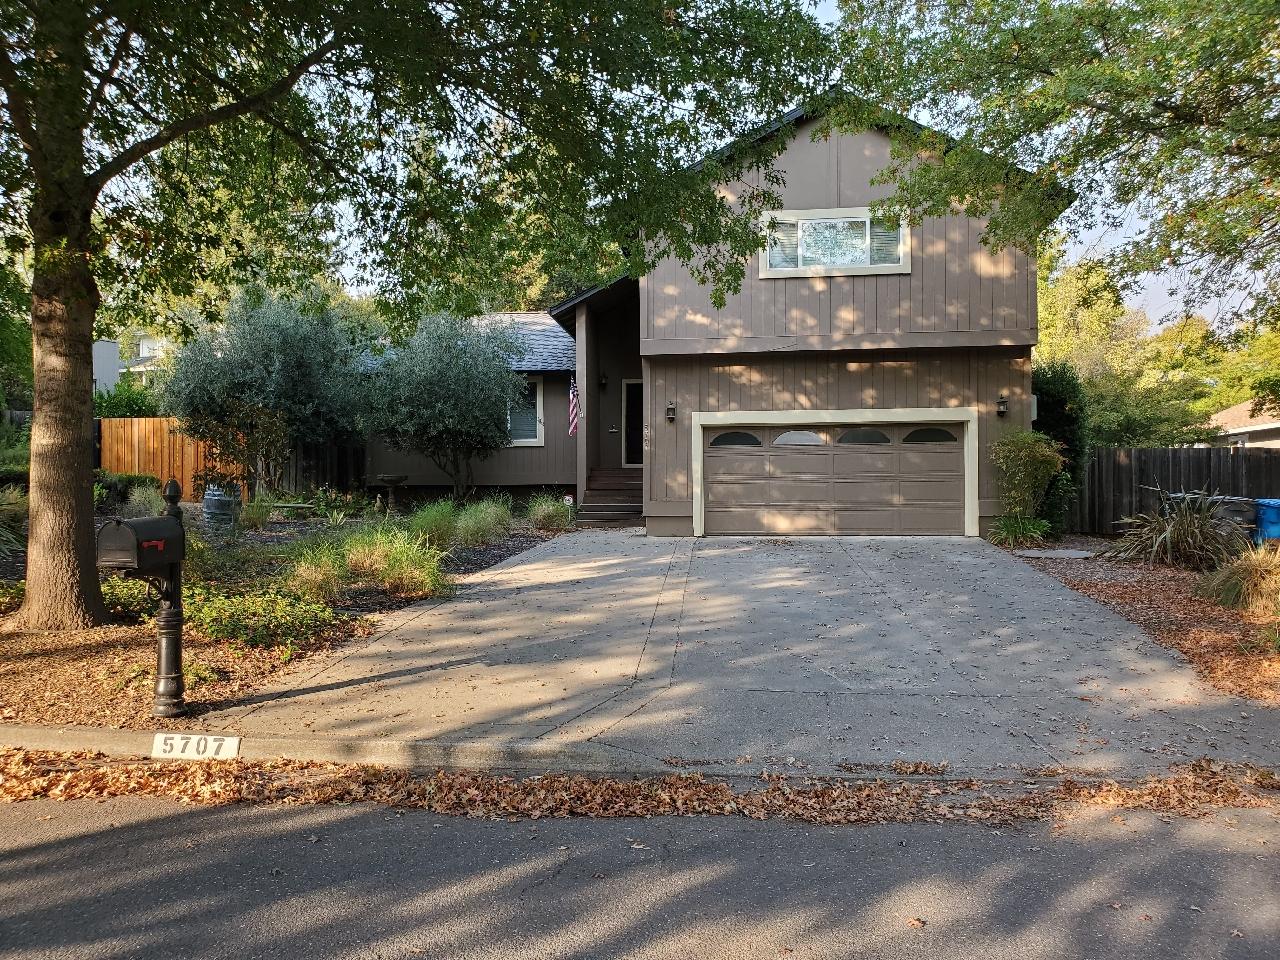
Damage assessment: no_damage